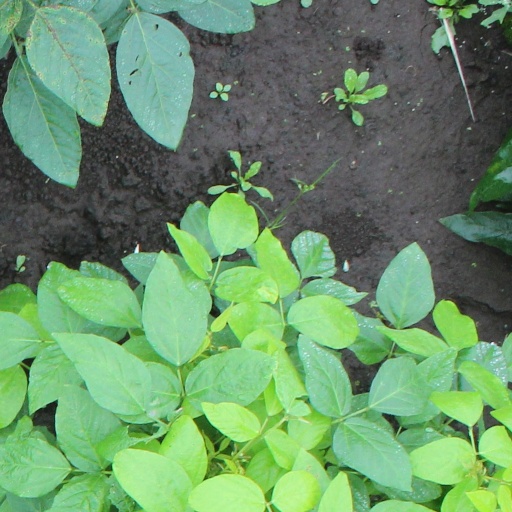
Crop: soybean